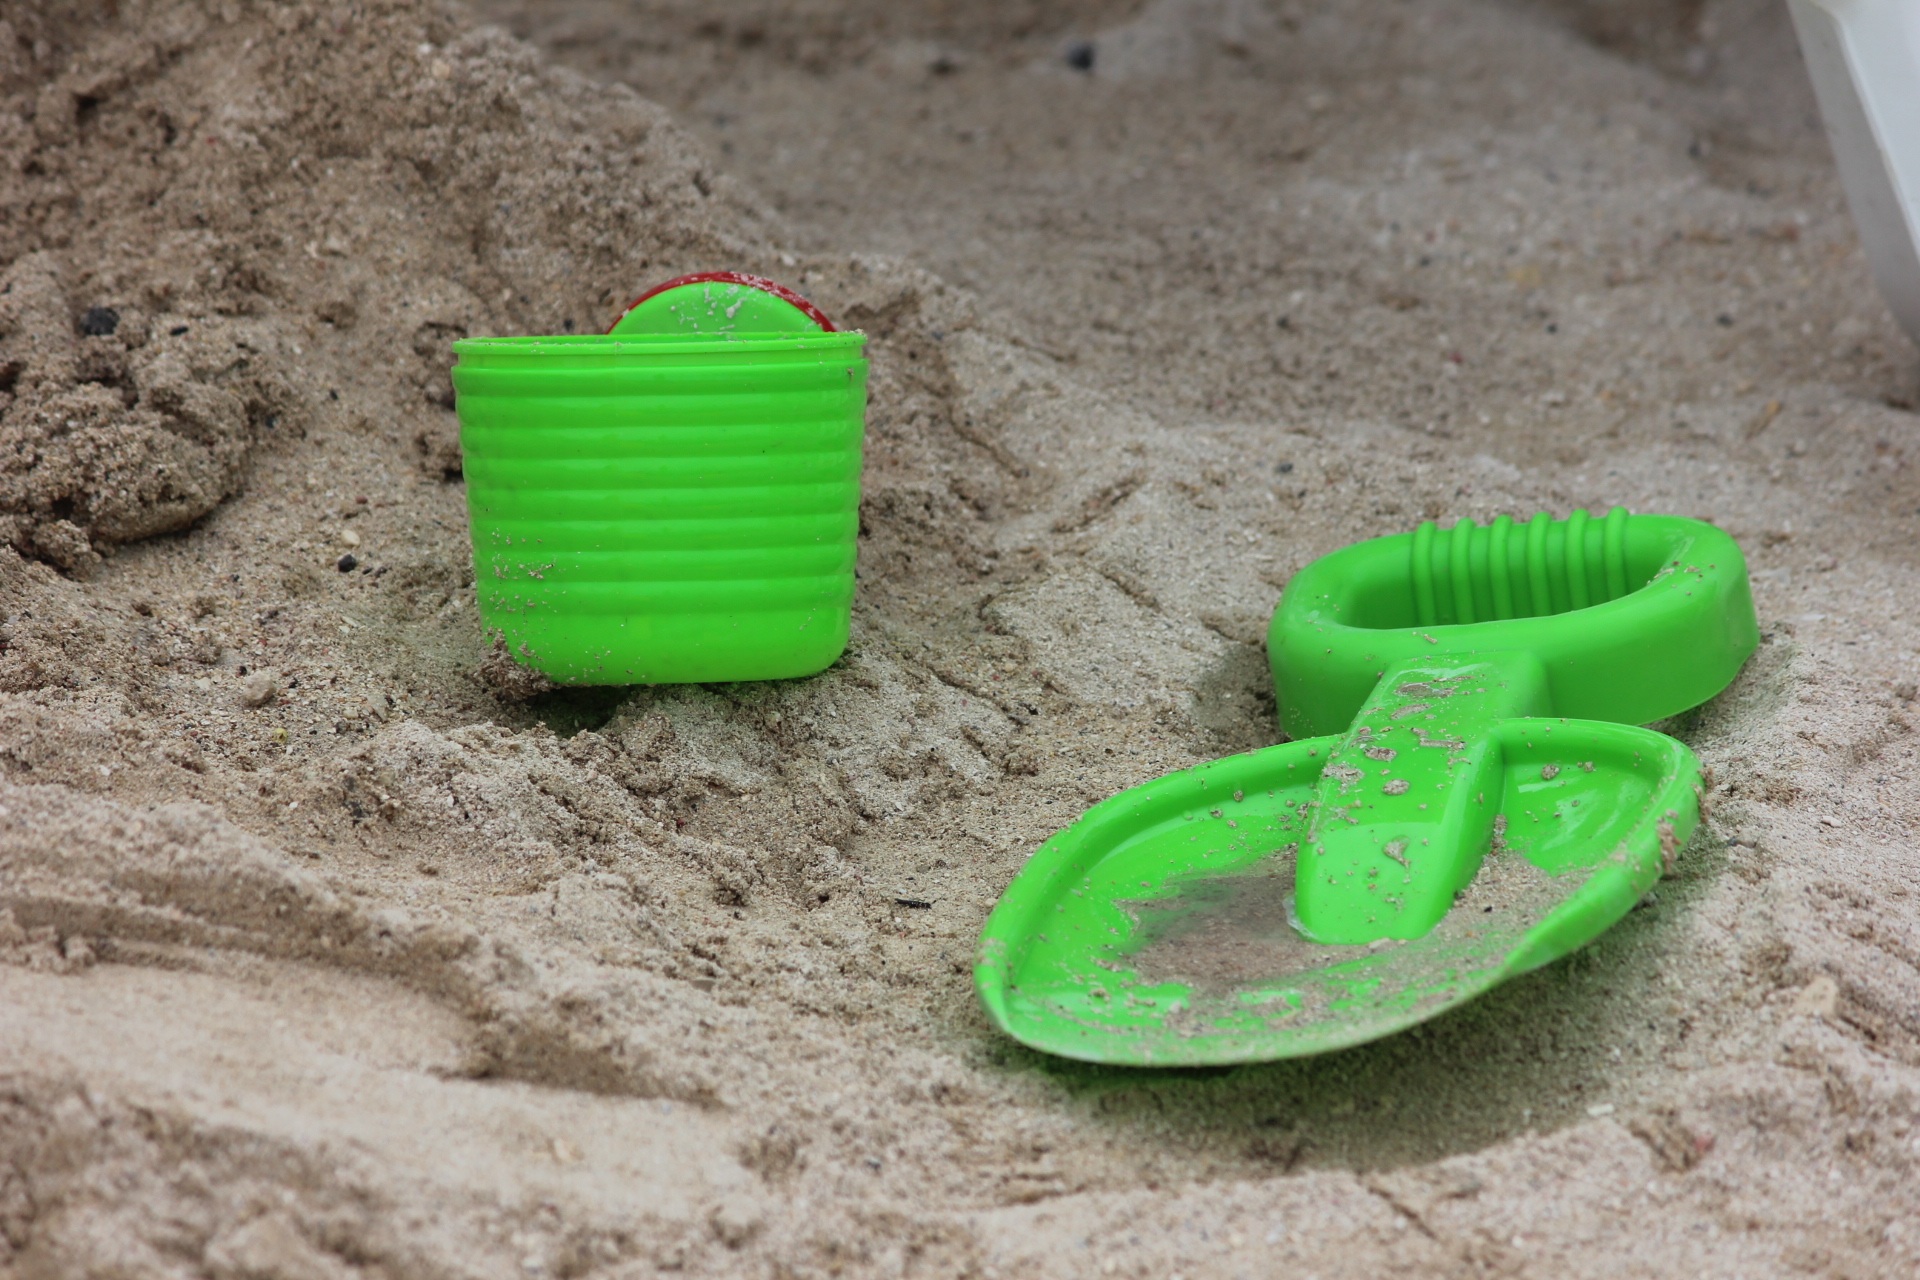
grass, play, number, green, soil, toy, circle, sand mold, sand toy, beach toy